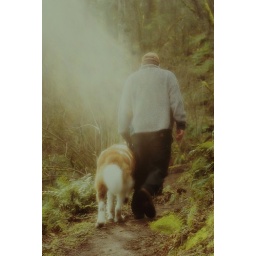
hiking on the wildwood trail, the dog was so cute and excited to be out in nature